State Highway 11 (Kerala)

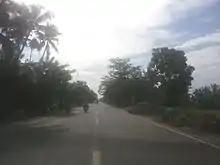
AC road near Nedumudi

AC Road is the first road which is passing through Kuttanad Paddy fields. The road passes through scenic paddy fields, coconut groves in Kuttanad and backwaters in Alappuzha.